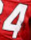
Number: 4